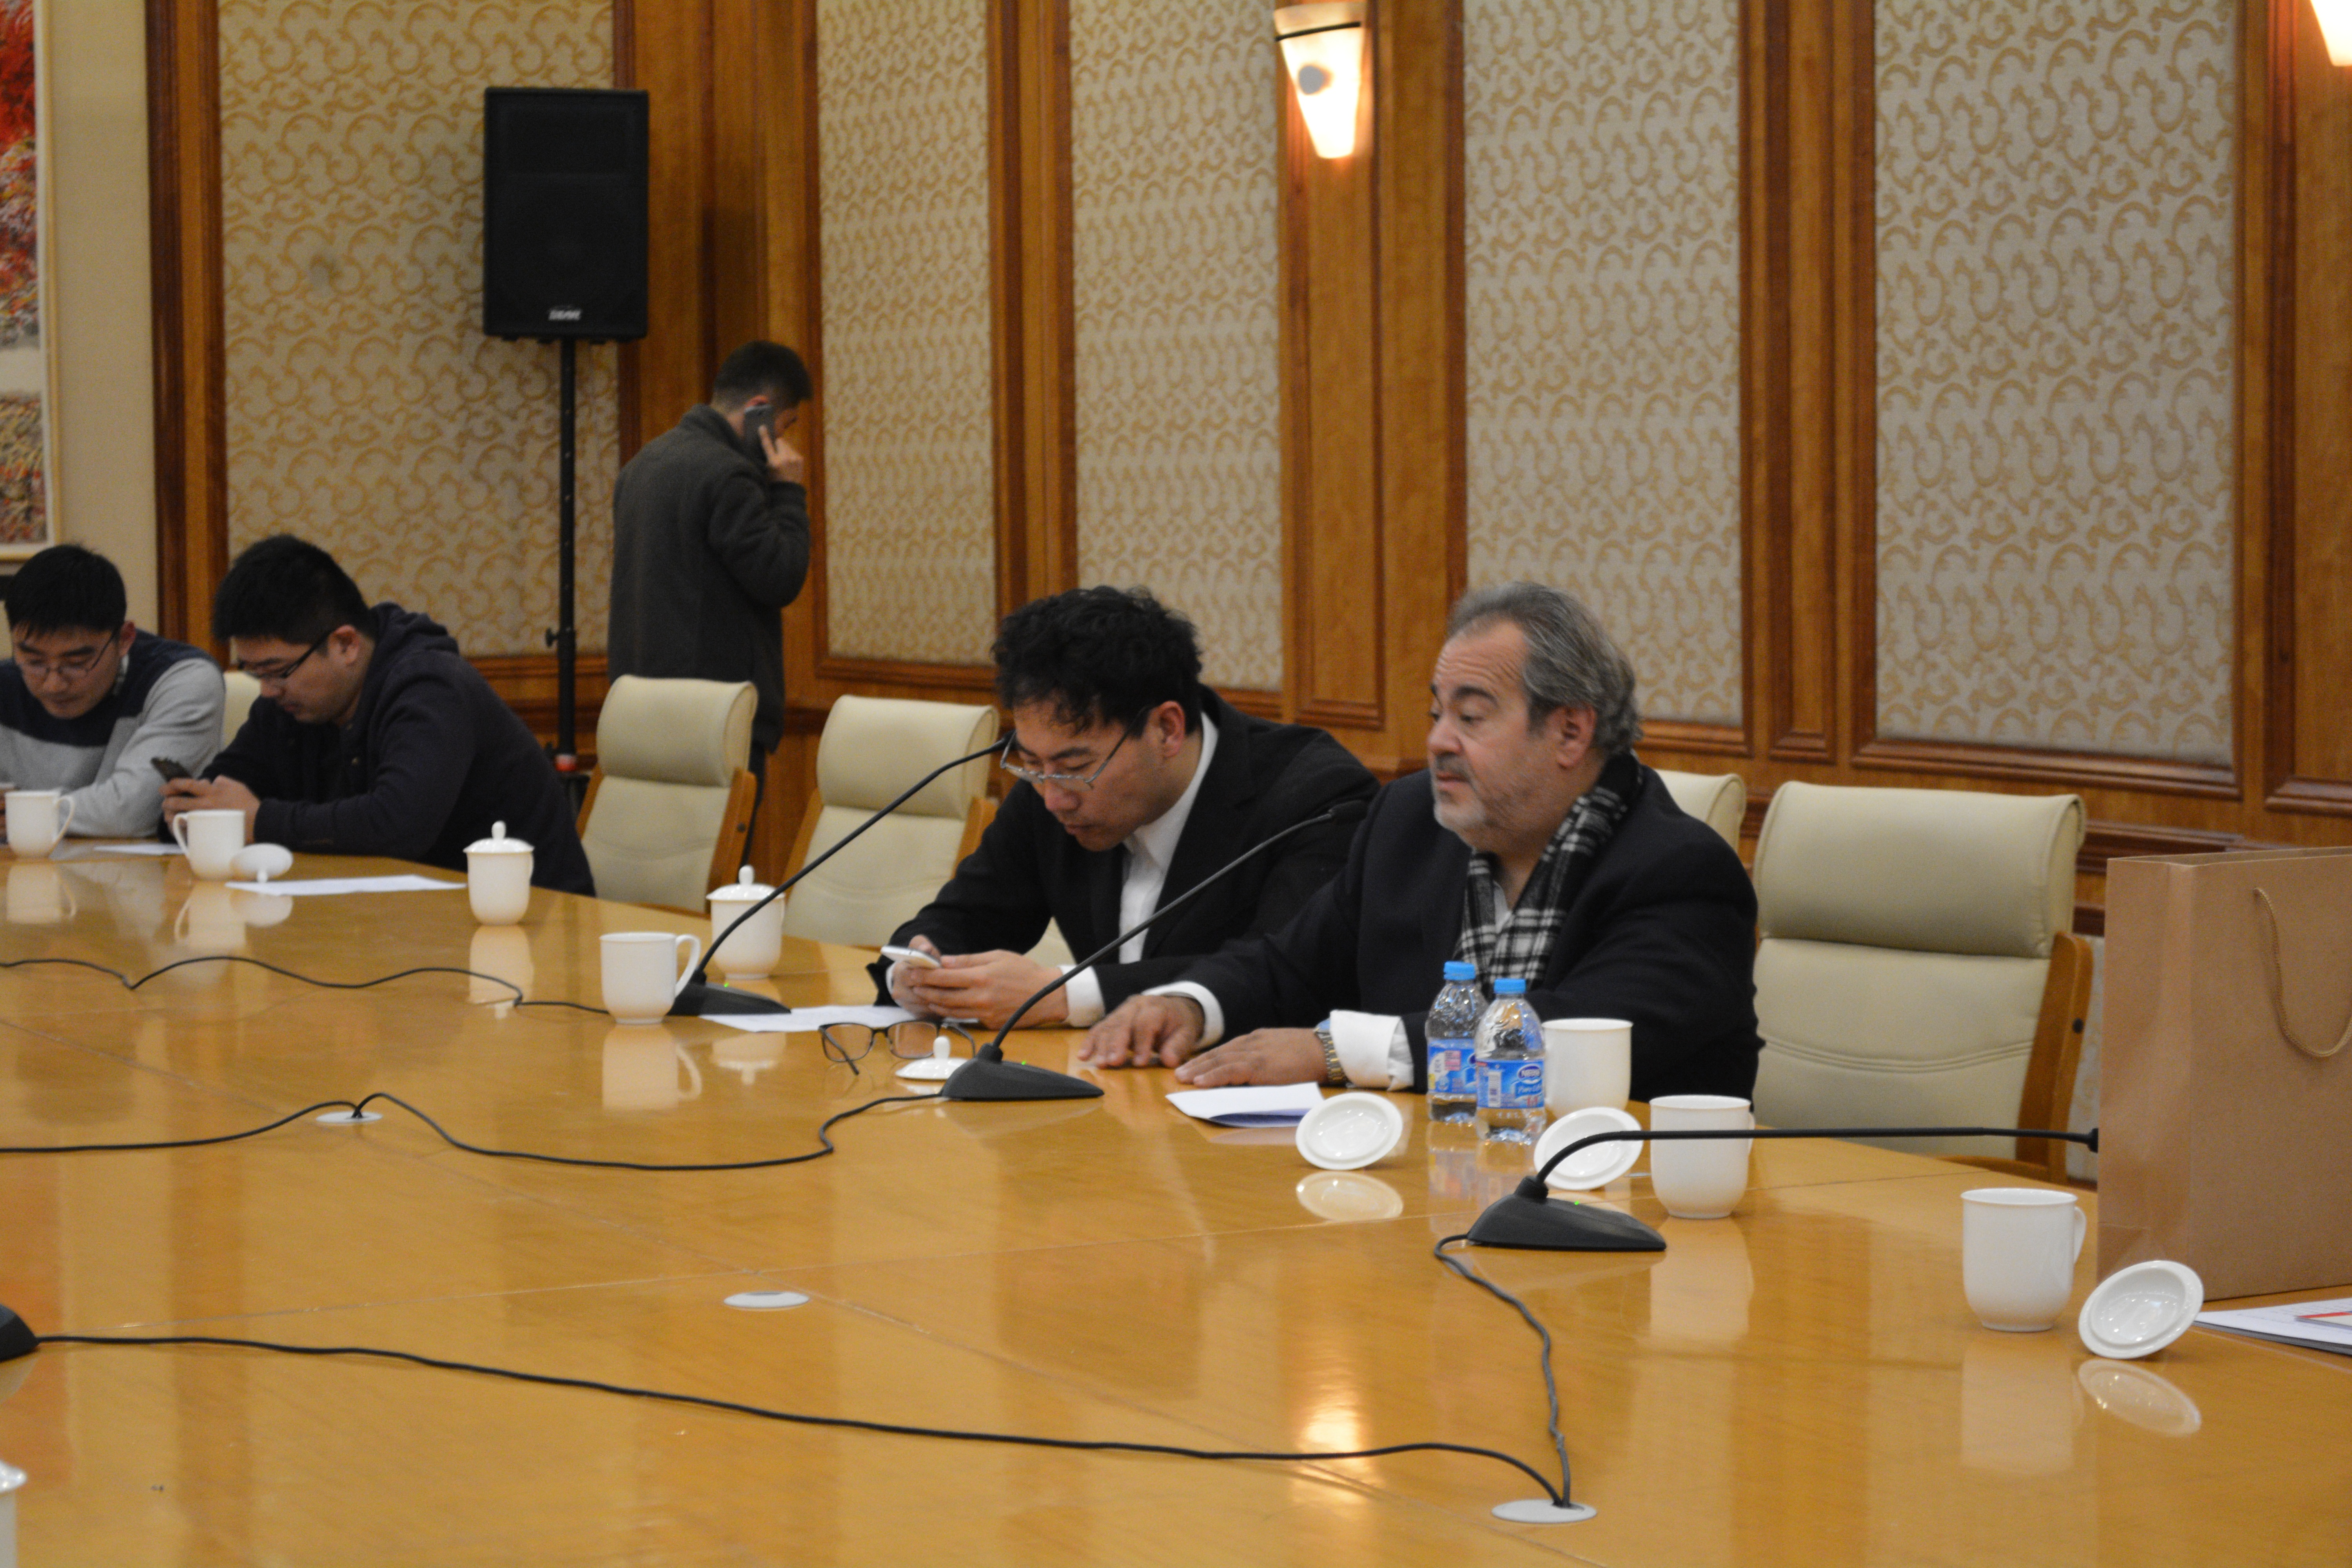
meeting, conversation, seminar, academic conference, city council